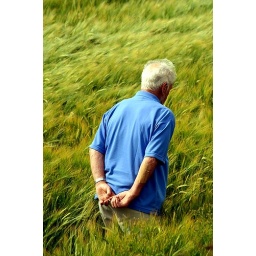
My granddad walking in one of the cornfields near my grandparents house